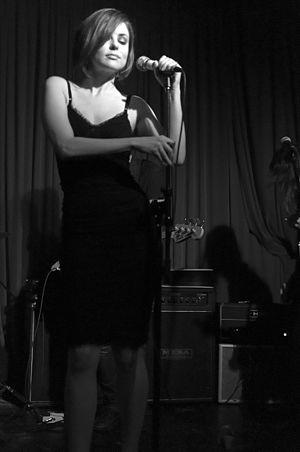
Anna Nalick présente à Hotel Café, Hollywood, Californie, États-Unis d'Amérique, au 20 juin 2011. 한국어: 애나 날릭의 콘서트 - 2011년 6월 20일, 미국 로스엔젤레스 헐리웃 호텔 카페
Anna Christine Nalick, est une chanteuse-compositrice américaine. Son premier album, Wreck of the Day, avec son premier succès, Breathe, est sorti le 19 avril 2005. Son second album a été enregistré sous la forme d'un Extended Play avec figurant notamment son nouveau titre Shine. Le titre Shine fut ainsi retravaillé en studio pour l'adapter dans un style plus mélancolique. Le titre fut ainsi diffusé en 2011 avec la sortie de l'album Broken Doll & Odds & Ends dans un univers complètement différent par rapport à son premier album.